Cor Melchers

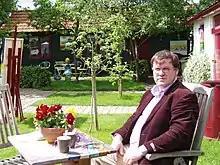
Melchers in his garden in front of his atelier in Huissen

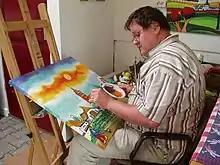
Melchers painting

Melchers was born and grew up in Huissen. He was a teacher at the primary school "De Laarakker" in Arnhem. He started painting in 2003 and became more populair with his naive expressionist work. He won the Mieke Bles Art Prize with its romantic landscapes, impressions of villages, towns and Betuwse orchards in 2008. He exhibited, in the Netherlands (including Hotel Pulitzer, Amsterdam) and Italy. His atelier was located where he lived, in Huissen. In 2014 his biography was published ""Cor Melchers, schilder van kleurende eenvoud"" (translated: "Cor Melchers, painter of coloring simplicity.")